Jūroku Rakan Iwa

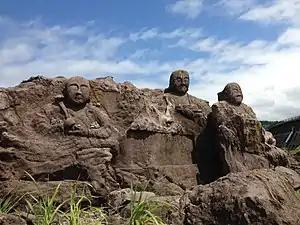
Jūroku Rakan Iwa

The or "Sixteen Rakan Rocks" is a monument to the local fishermen in Yuza, Yamagata Prefecture, Japan. Carved from volcanic rock by a Buddhist monk between 1864 and 1868, there are in total twenty-two figures: the Sixteen Arhats along with Shakyamuni, Manjusri, Fugen and his consort, Avalokitesvara, and the Sarira. A little to the south of the carvings is Dewa Futami, or the Wedded rocks of Dewa Province.